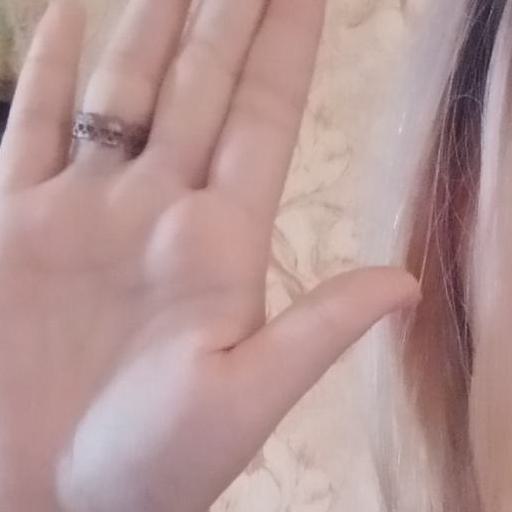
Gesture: stop